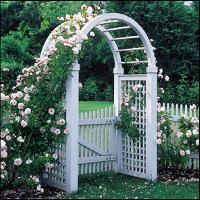
Weather: cloudy or overcast